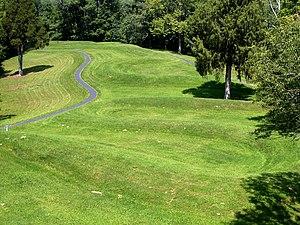
Cet article recense les sites inscrits au patrimoine mondial aux États-Unis.